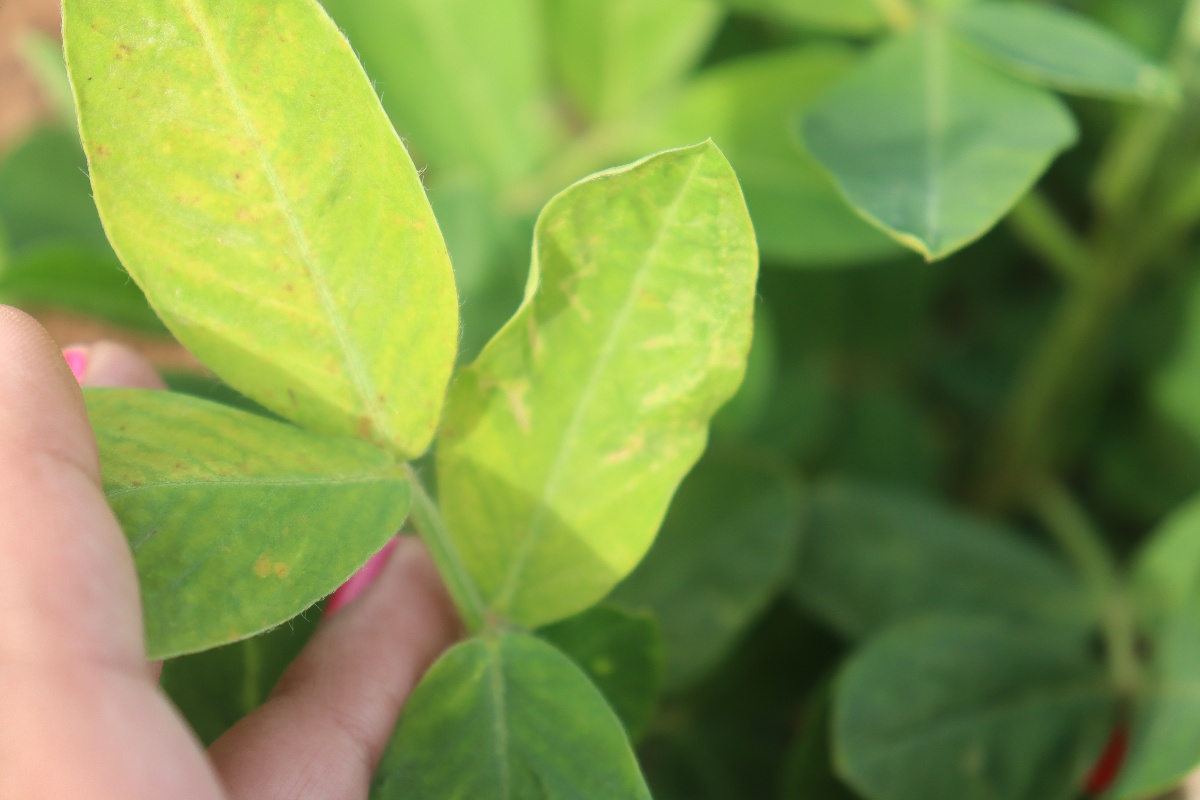
Label: early_leaf_spot